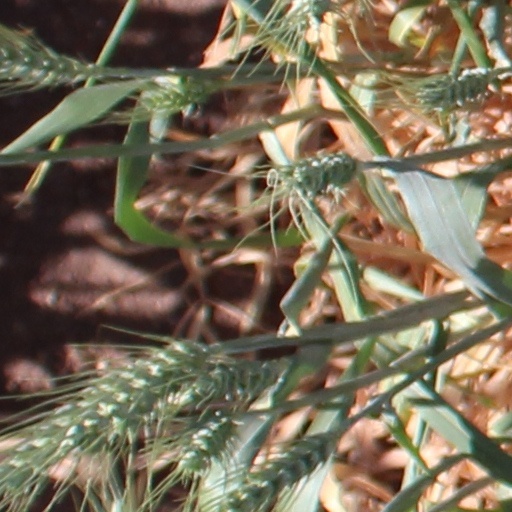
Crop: wheat